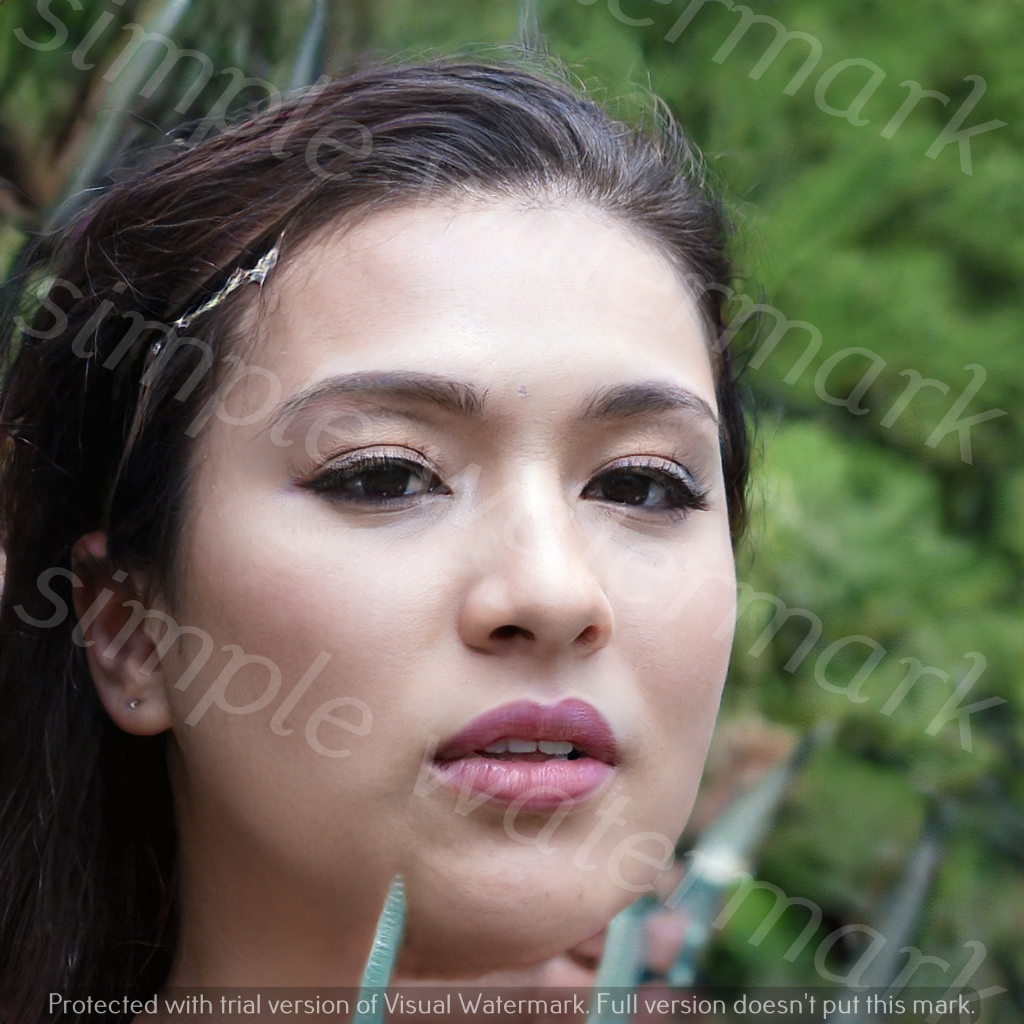
Label: Watermark